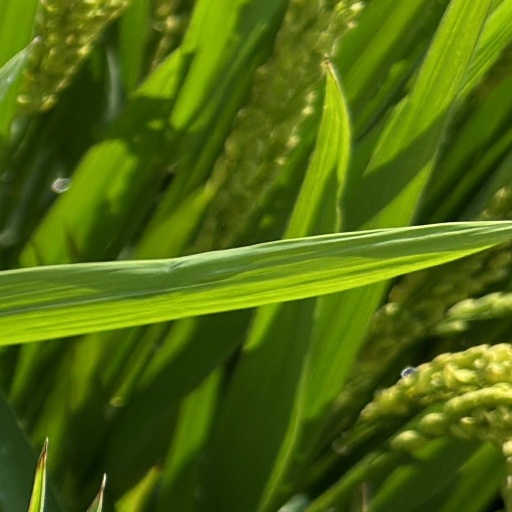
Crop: rice